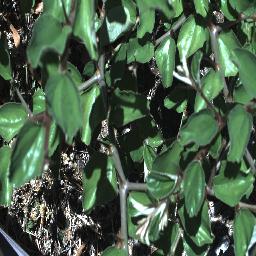
Label: chinee_apple